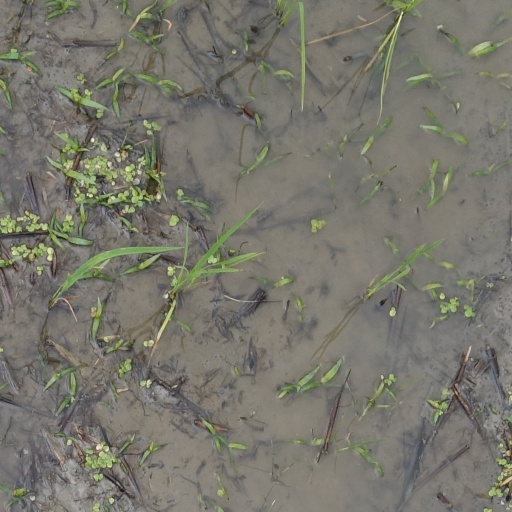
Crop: rice